Dr. Paul W. and Eunice Greeley House

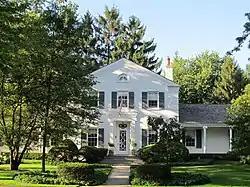

The Dr. Paul W. and Eunice Greeley House is a historic residence in Winnetka, Illinois. Dr. Greeley was a major figure in the field of plastic surgery around World War II and later served as department chair at two universities. Designed by Frank Polito, and with a dining room probably designed by Fiske Kimball, the Classical Revival residence closely follows a Greek Revival design and was listed on the National Register of Historic Places in 2011.